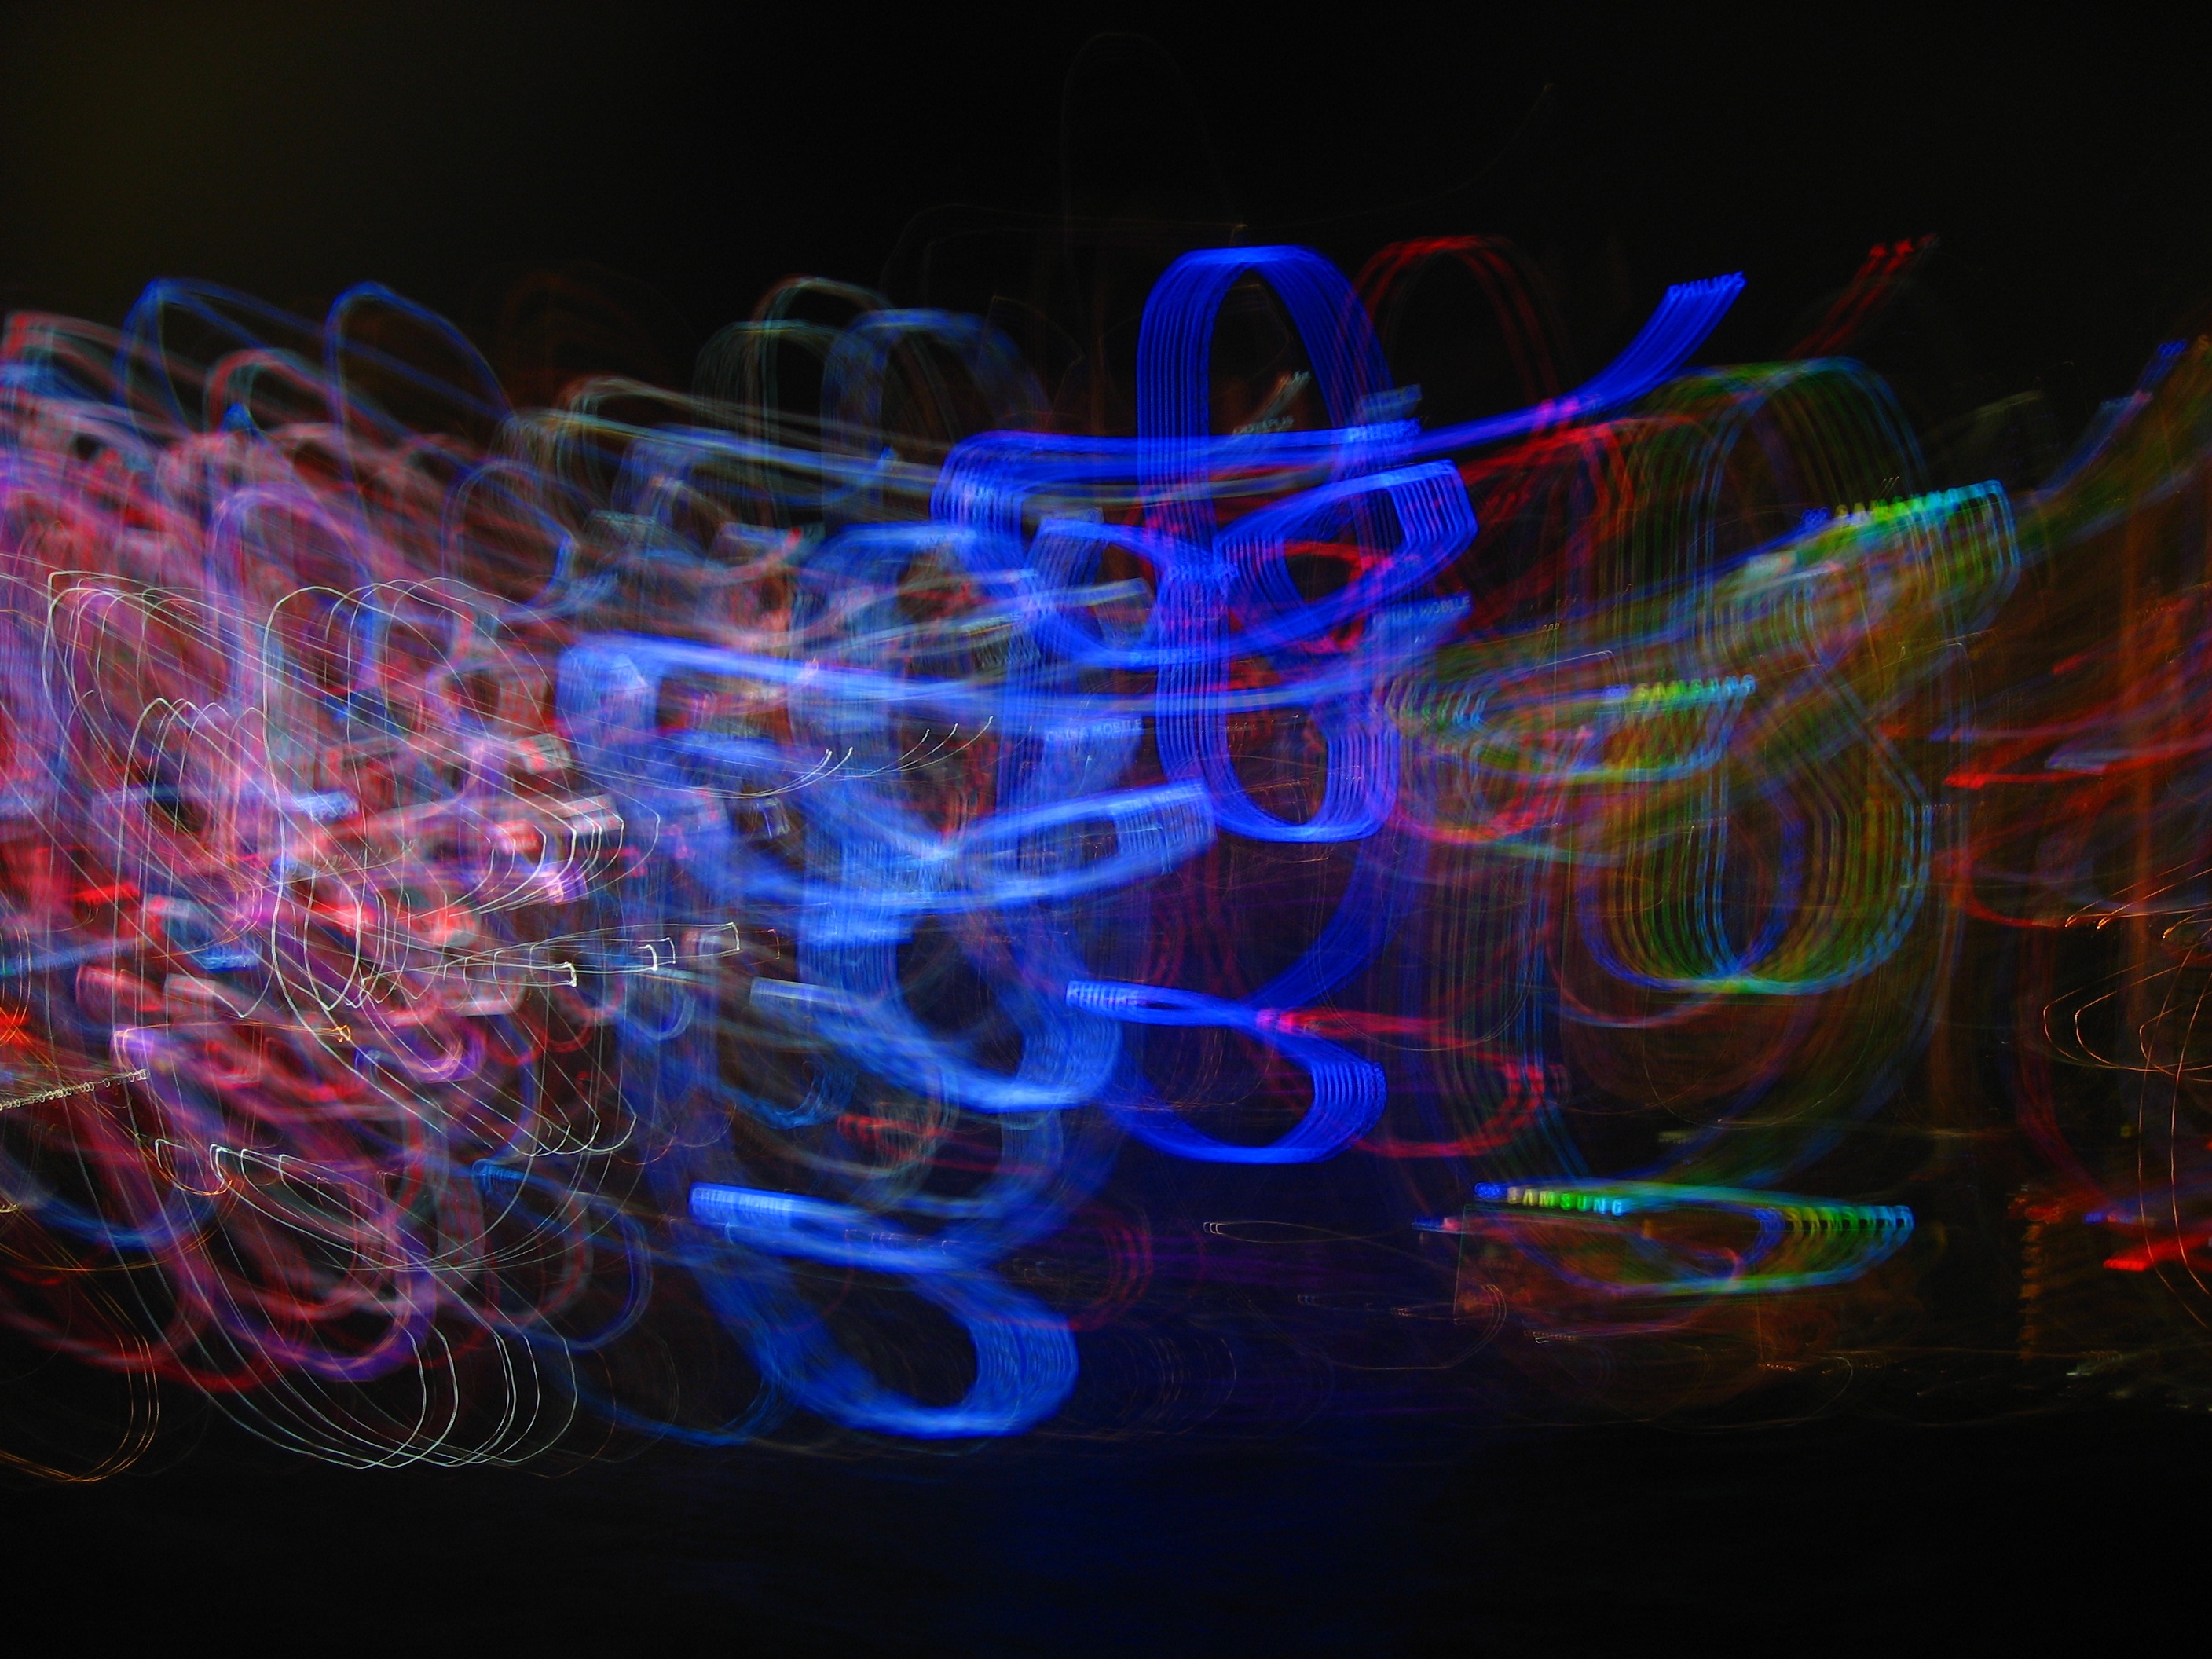
light, line, color, blue, electricity, neon, art, christmas lights